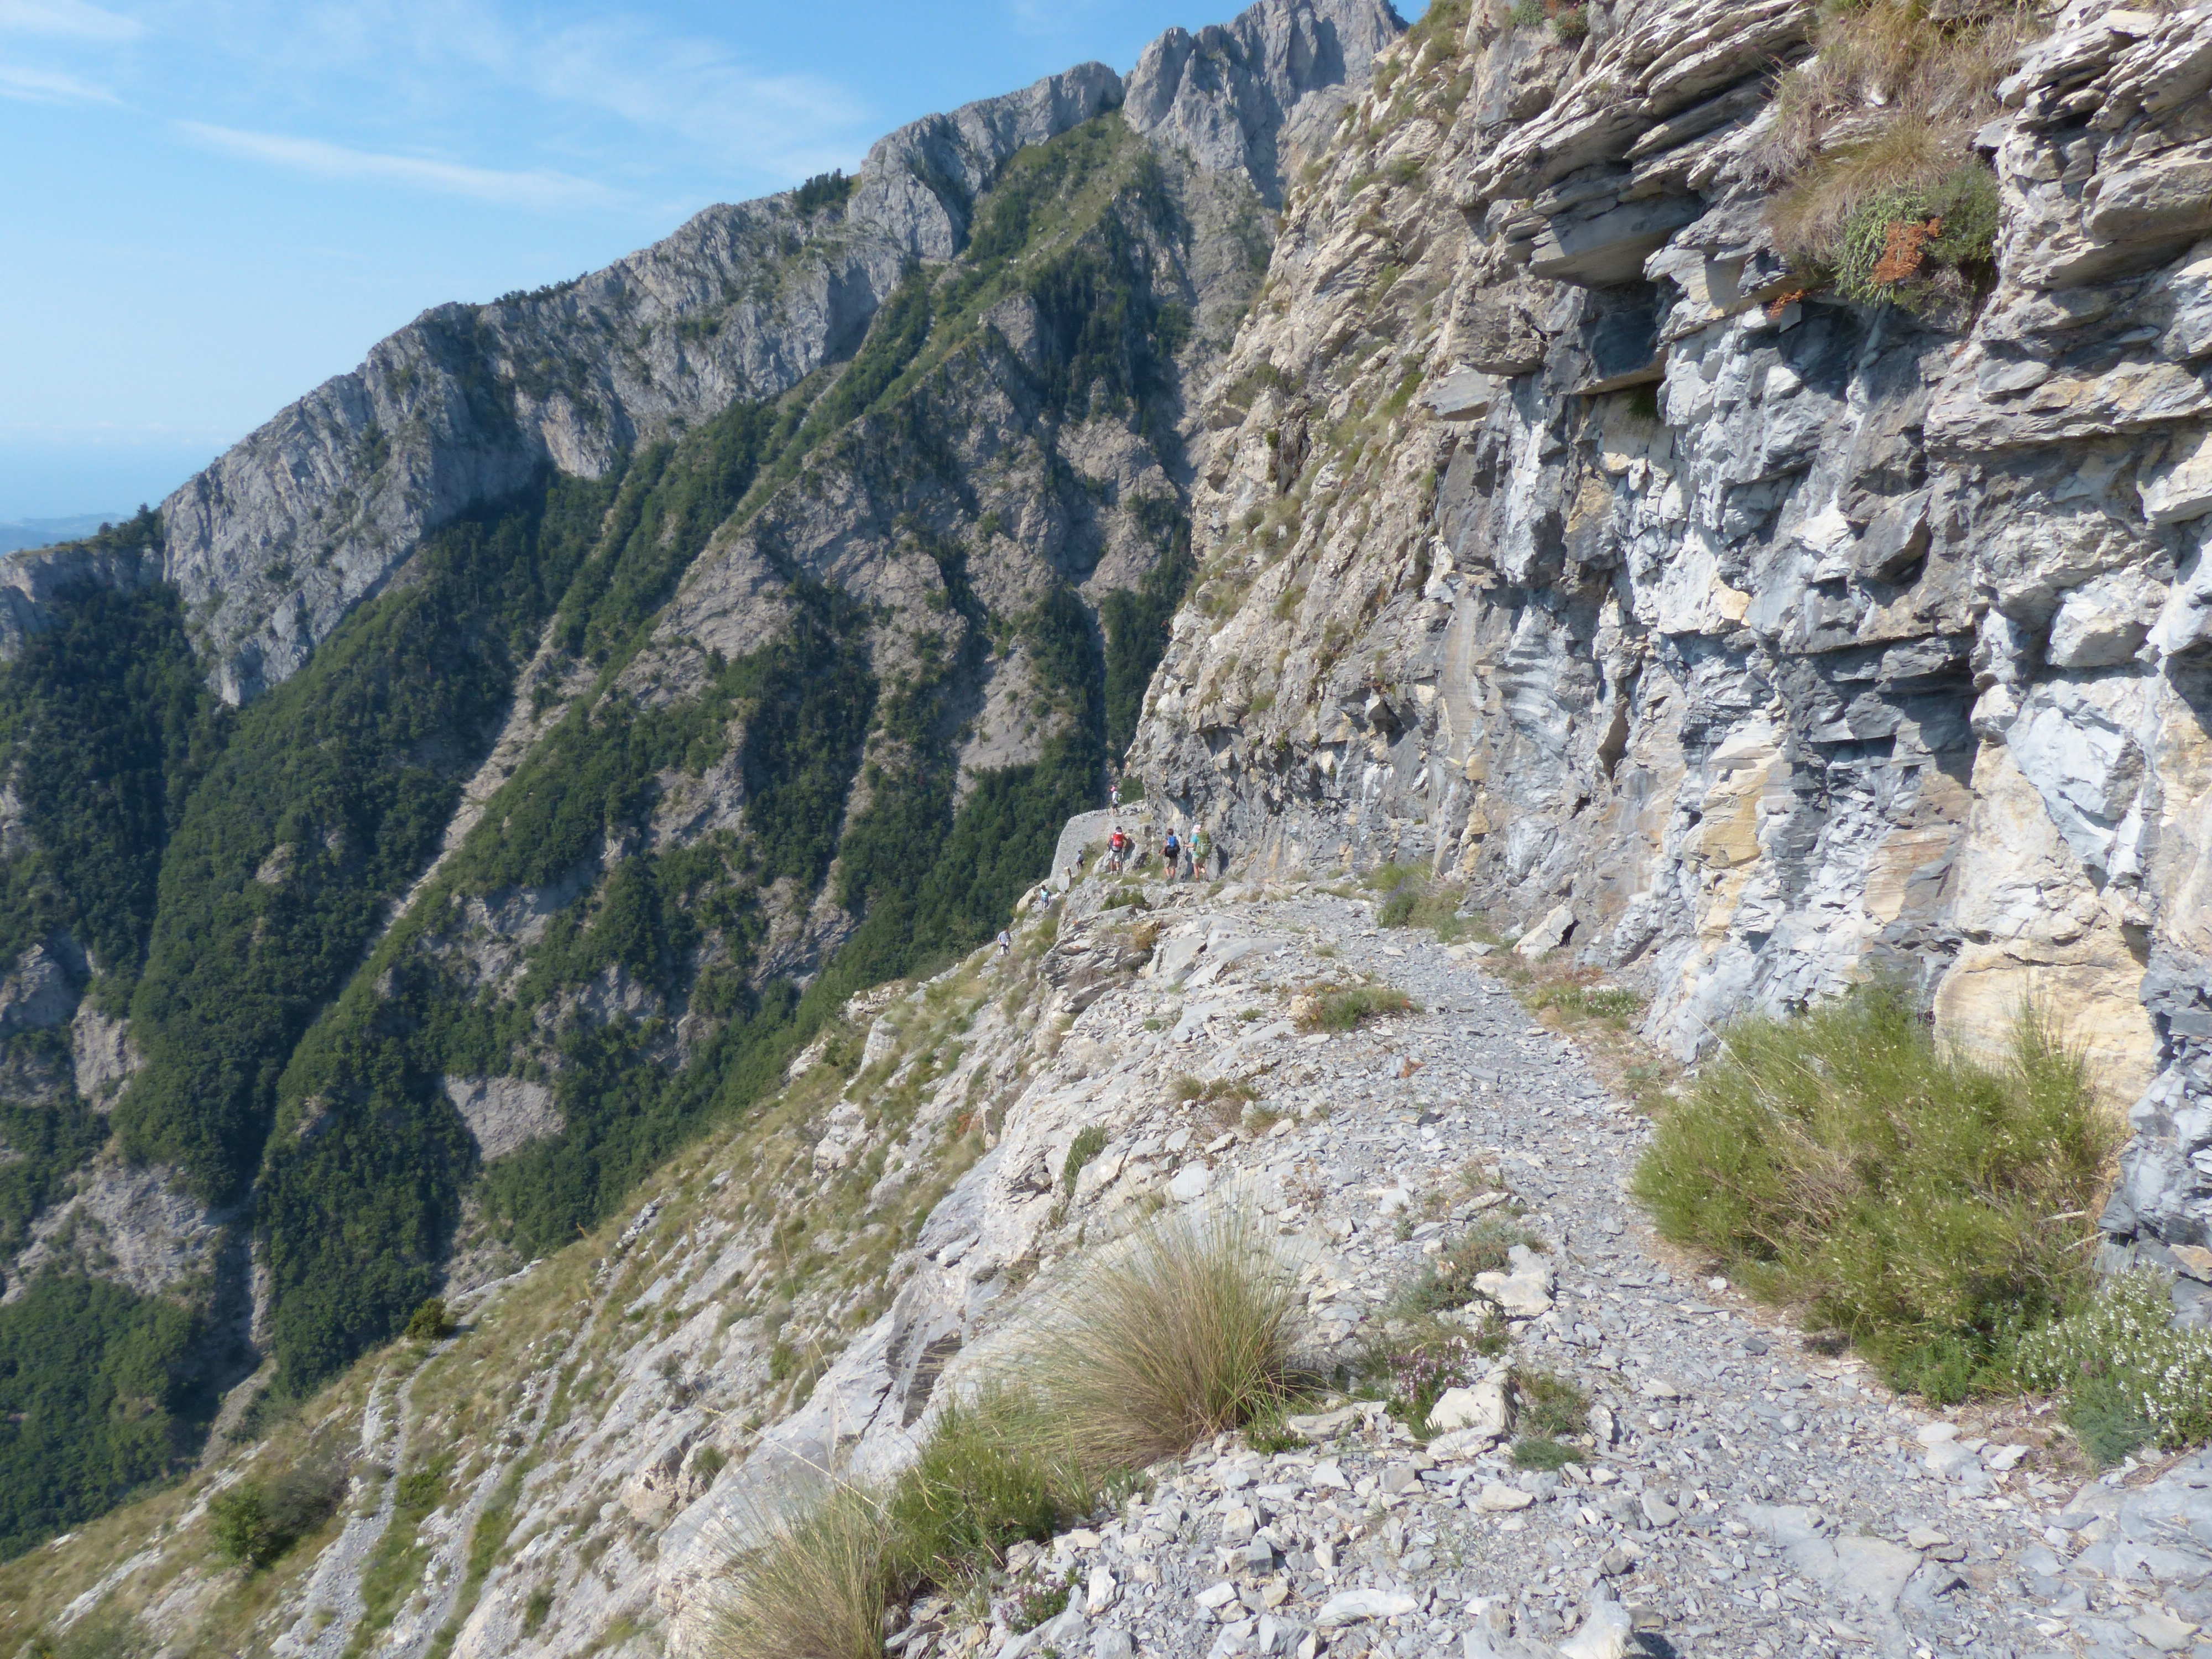
walking, mountain, trail, adventure, valley, mountain range, formation, cliff, hike, steep, terrain, ridge, geology, alps, downhill, badlands, ravine, plateau, cirque, wadi, wanderer, moraine, landform, mountain pass, mountainous landforms, geological phenomenon, gta, grande traversata delle alpi, sentiero degli alpini